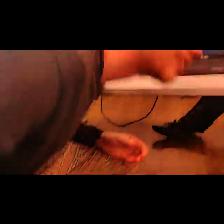
Label: Human